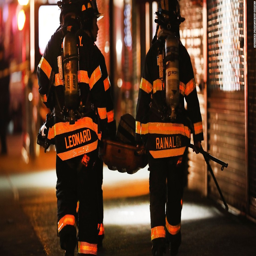
firefighters and emergency workers gather at the scene .